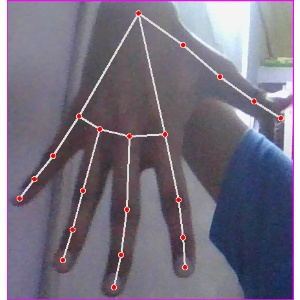
अक्षर: ढ